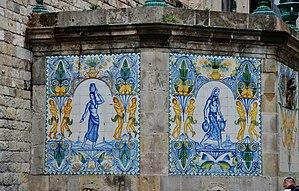
Le Musée Municipal Josep Aragay a été fondé en 1974 et est situé à Breda, dans l'ancienne église de Santa Maria, qui date du XIIe siècle. Consacré d'une façon monographique à l'artiste du mouvement du Noucentisme Josep Aragay, il abrite une importante collection de peintures, de céramiques, de dessins et d'eaux-fortes.